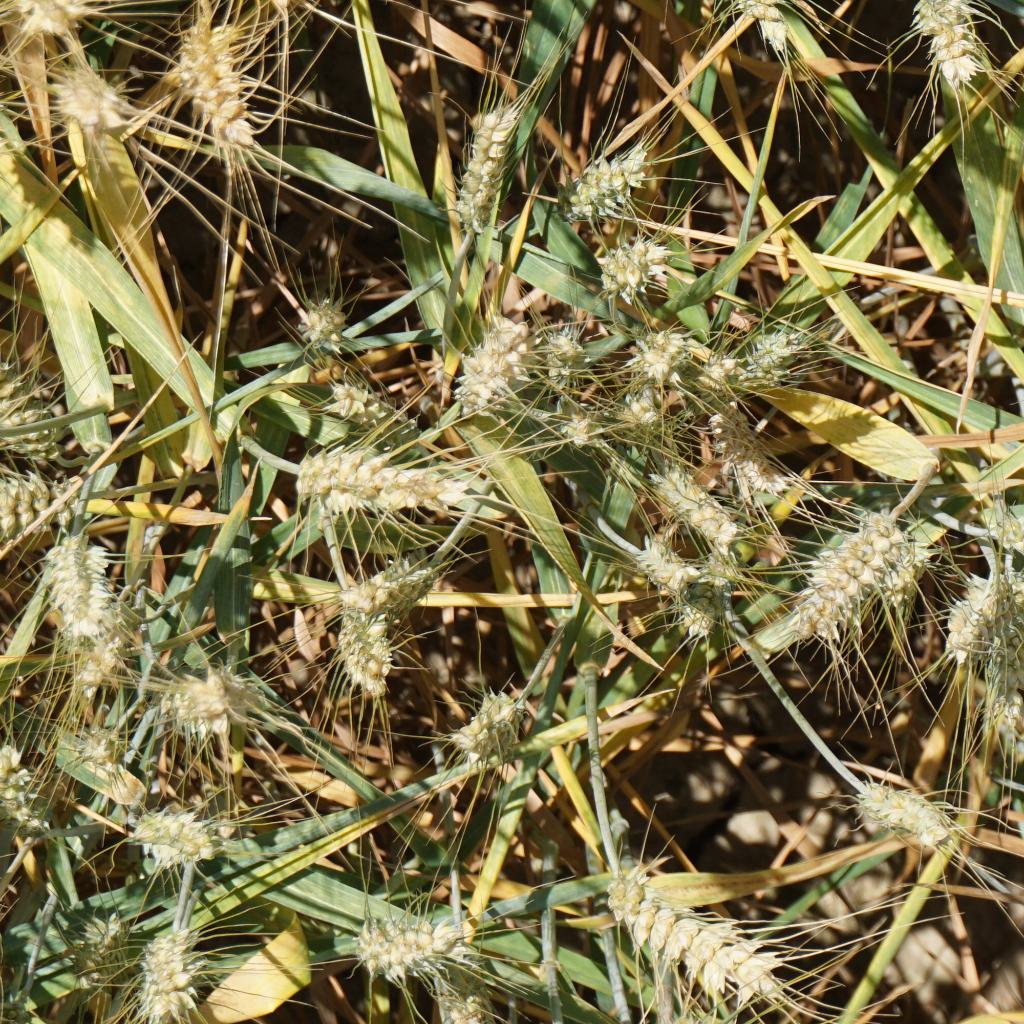
Country: France
Location: Gréoux
Wheat development stage: Filling - Ripening